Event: Nepal Earthquake
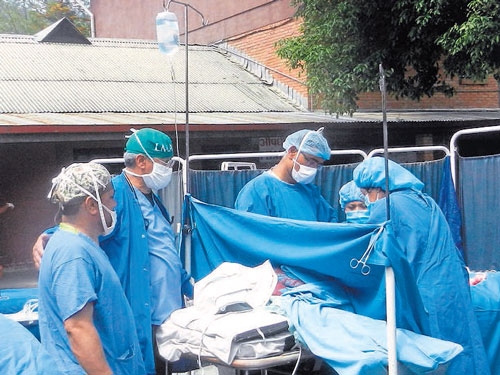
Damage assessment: no_damage